Casualties of the Russo-Ukrainian War

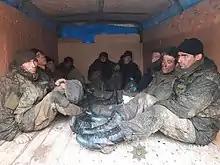
Captured Russian soldiers during the battle of Sumy.

By 15 May 2016, the Donetsk region's prosecutors reported 1,592 civilians had gone missing in government-controlled areas, of whom 208 had been located. At the same time, a report by the United Nations stated 1,331–1,460 people were missing, including at least 378 soldiers and 216 civilians. 345 unidentified bodies, of mostly soldiers, were also confirmed to be held at morgues in the Dnipropetrovsk Oblast or buried. In all, as of late October, 774 people were missing according to the government, including 271 soldiers. By the end of December 2017, the number of confirmed missing on the Ukrainian side was 402, including 123 soldiers. The separatists also reported 433 missing on their side by mid-December 2016, and 321 missing by mid-February 2022.